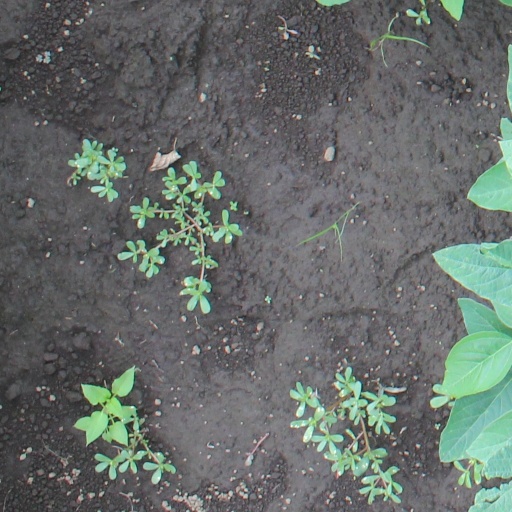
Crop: soybean